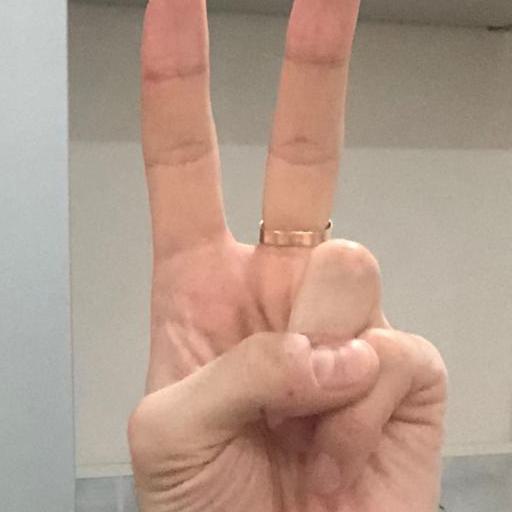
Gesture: peace